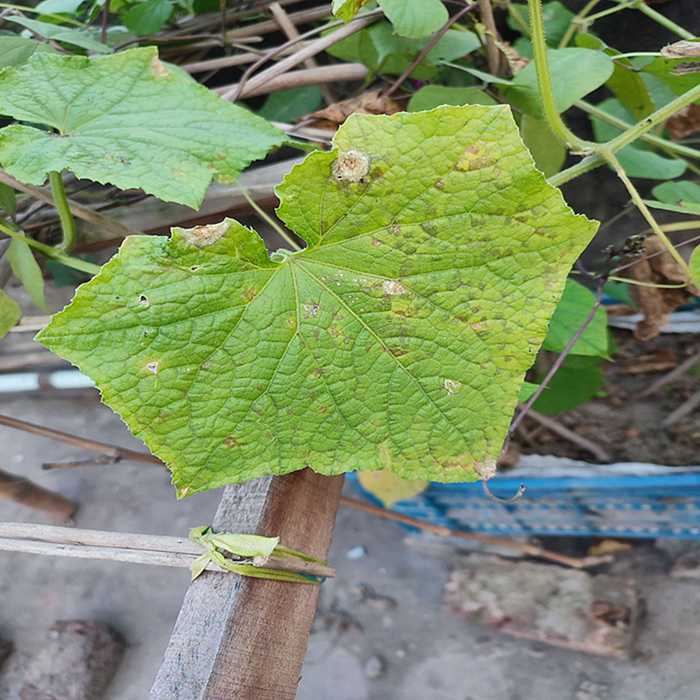
Plant: Cucumber
Label: Downy mildew